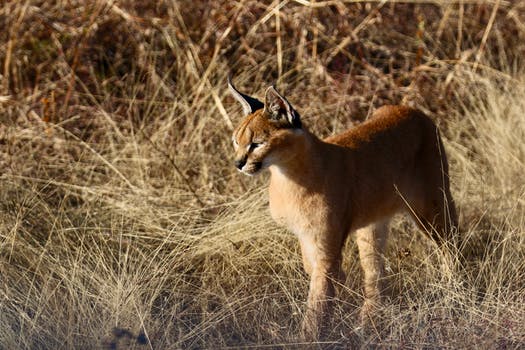
Label: No Watermark